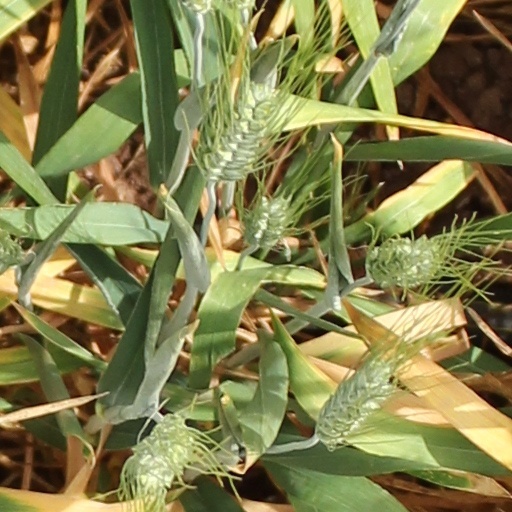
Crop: wheat